Arijanet Muric

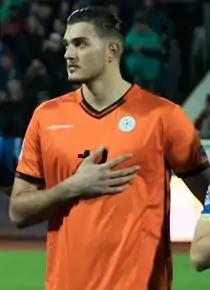
Muric with Kosovo in 2018.

On 26 August 2018, the Football Federation of Kosovo announced that after several months of talks, Muric had decided to play for the Kosovo national team. On 9 November 2018, he received a call-up from Kosovo for the 2018–19 UEFA Nations League matches against Malta and Azerbaijan. Eleven days later, he made his debut with Kosovo in a 2018–19 UEFA Nations League match against Azerbaijan after being named in the starting line-up.